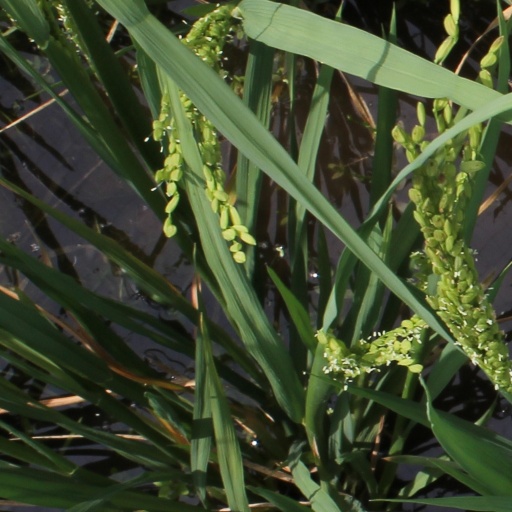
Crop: rice